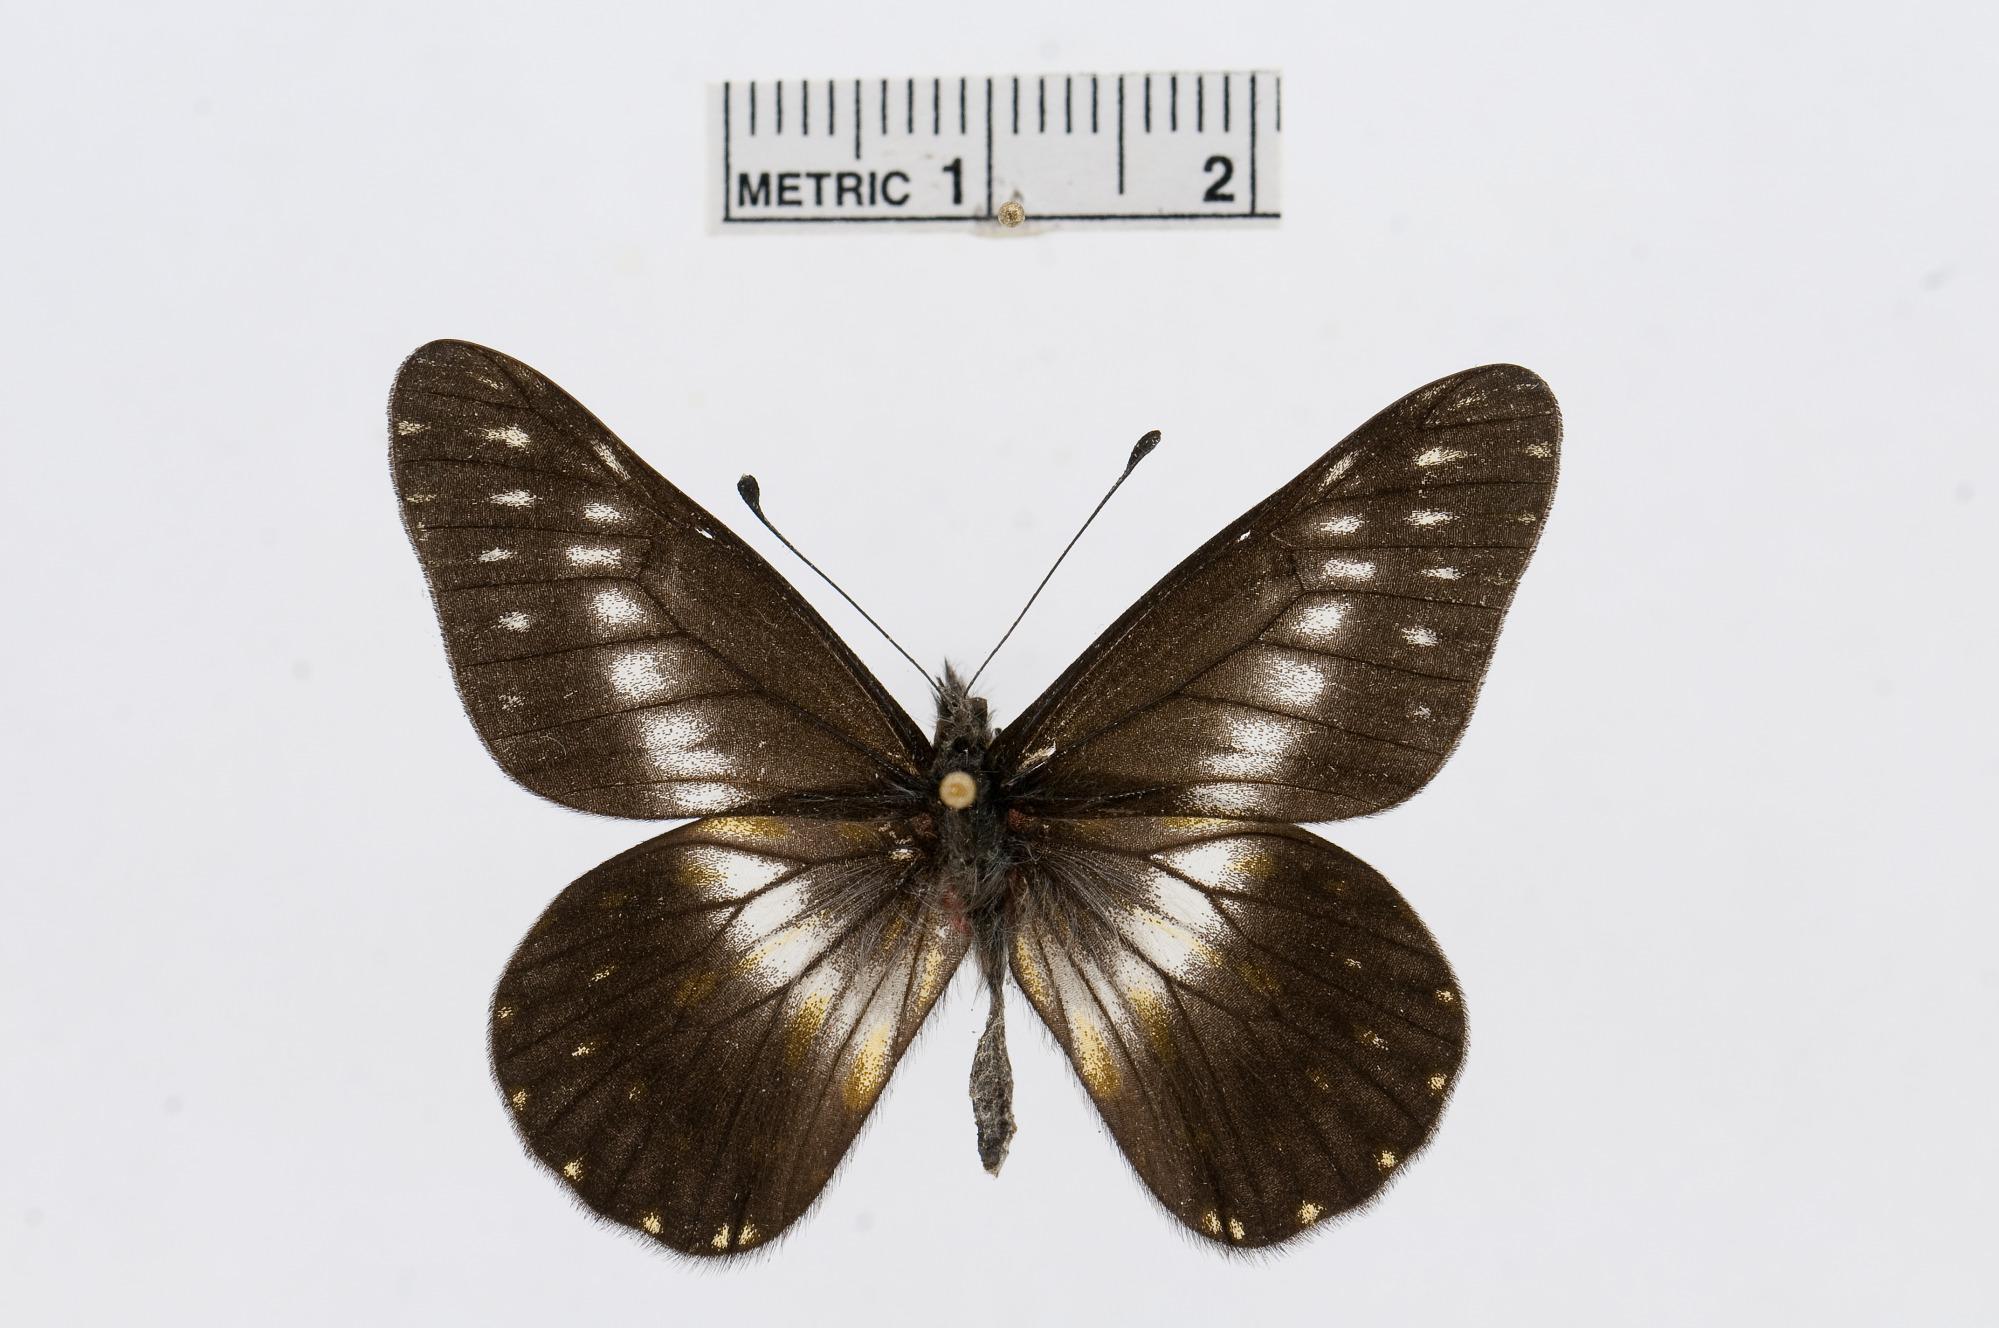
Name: Catasticta bithys
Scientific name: Catasticta bithys
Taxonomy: Animalia, Arthropoda, Hexapoda, Insecta, Lepidoptera, Pieridae, Pierinae